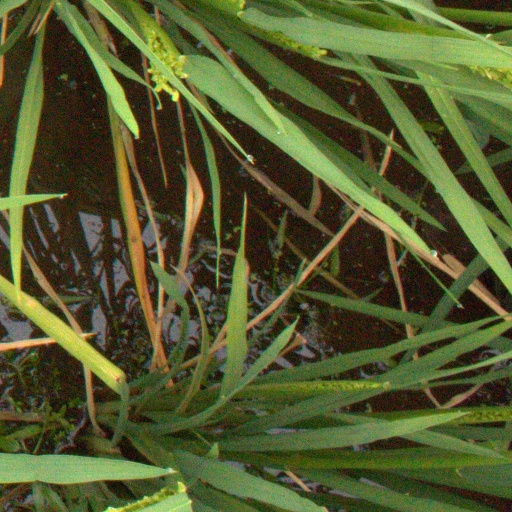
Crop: rice